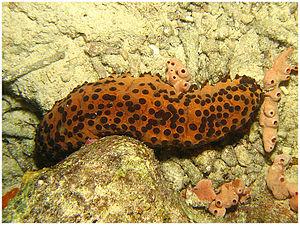
Les échinodermes forment un embranchement d'animaux marins benthiques présents à toutes les profondeurs océaniques, et dont les premières traces fossiles remontent au Cambrien.
Isostichopus badionotus est une espèce d'holothurie de la famille des Stichopodidae, que l'on rencontre aux Caraïbes. Elle est souvent appelée « holothurie à points ».